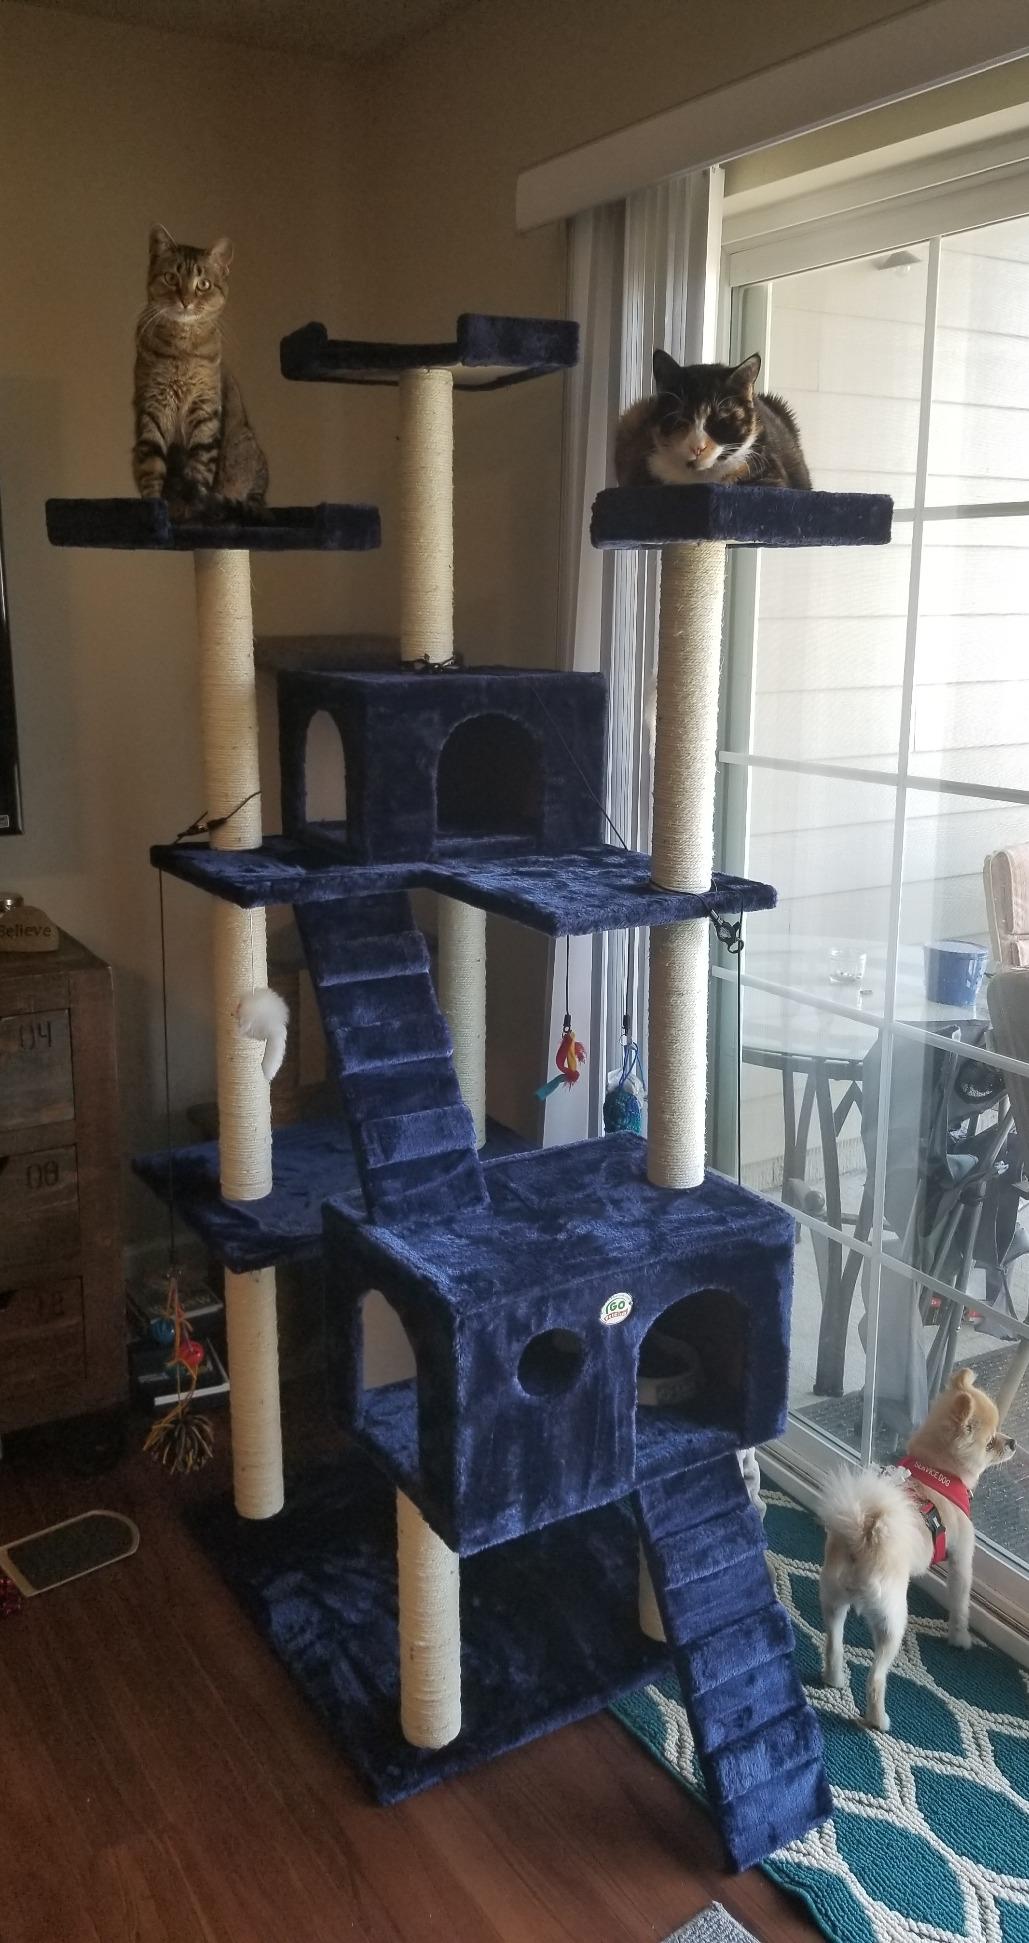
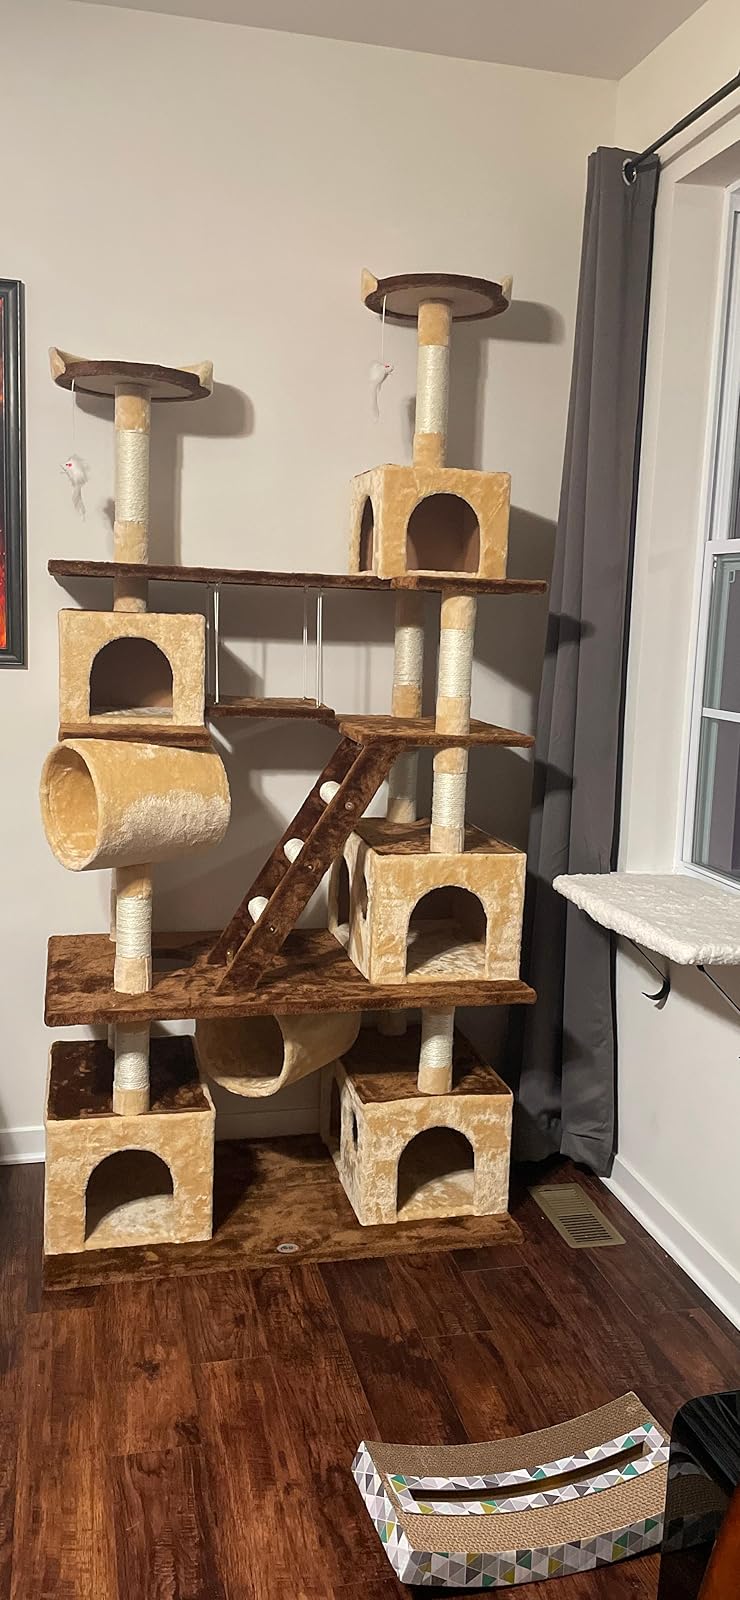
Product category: items_cat tree
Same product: no